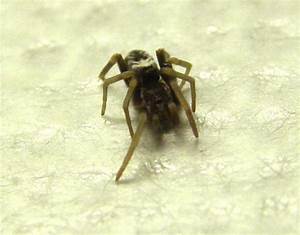
Label: ragno